Warren Hastings

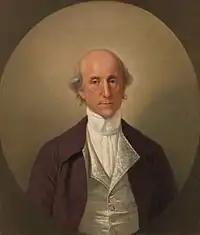
Hastings painted by Johann Zoffany, 1783–1784

The Regulating Act 1773 brought the presidencies of Madras and Bombay under Bengal's control. It raised Hastings from Governor to the new post of Governor-General, but limited his power by making the governor-general one member of a five-man Supreme Council. This was so confusingly structured that it was difficult to tell what constitutional position Hastings actually held.